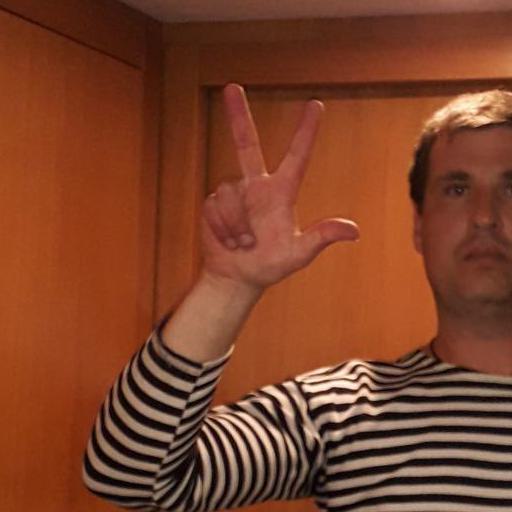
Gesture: three2